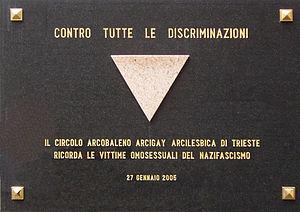
Des monuments à la mémoire des personnes homosexuelles persécutées par le régime nazi ont été érigés dans de nombreux villes et pays depuis la fin de la Seconde Guerre mondiale. D'autres monuments en projets sont à des stade d'avancement divers.